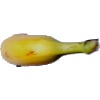
Label: Banana Lady Finger 1